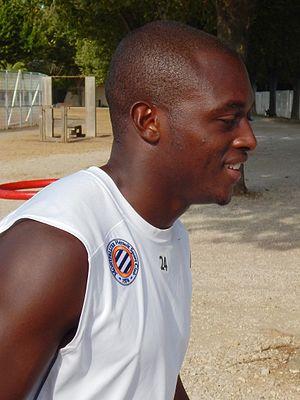
Jérôme Roussillon (Montpellier), 2016.
Jérôme Roussillon, né le 6 janvier 1993 à Sarcelles, est un footballeur français qui évolue au poste d'arrière gauche à VfL Wolfsburg.